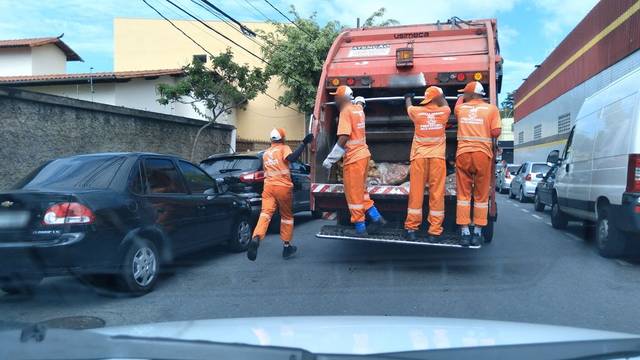
Region: Brazil
Coordinates: -19.88, -43.911